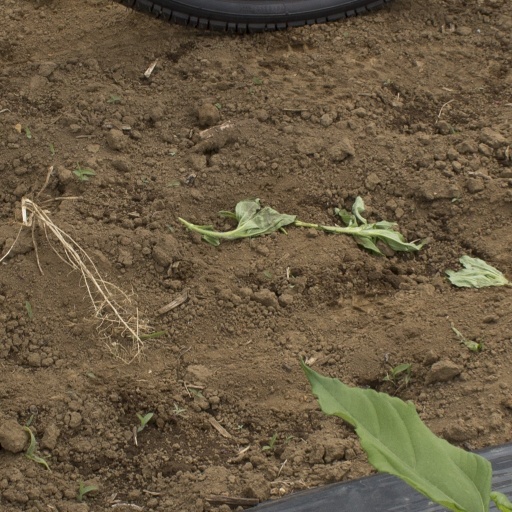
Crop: Jerusalem artichoke